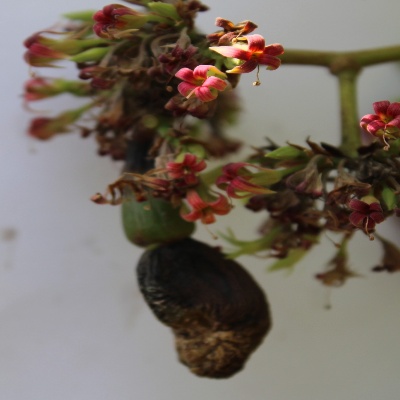
Crop: Cashew
Condition: anthracnose